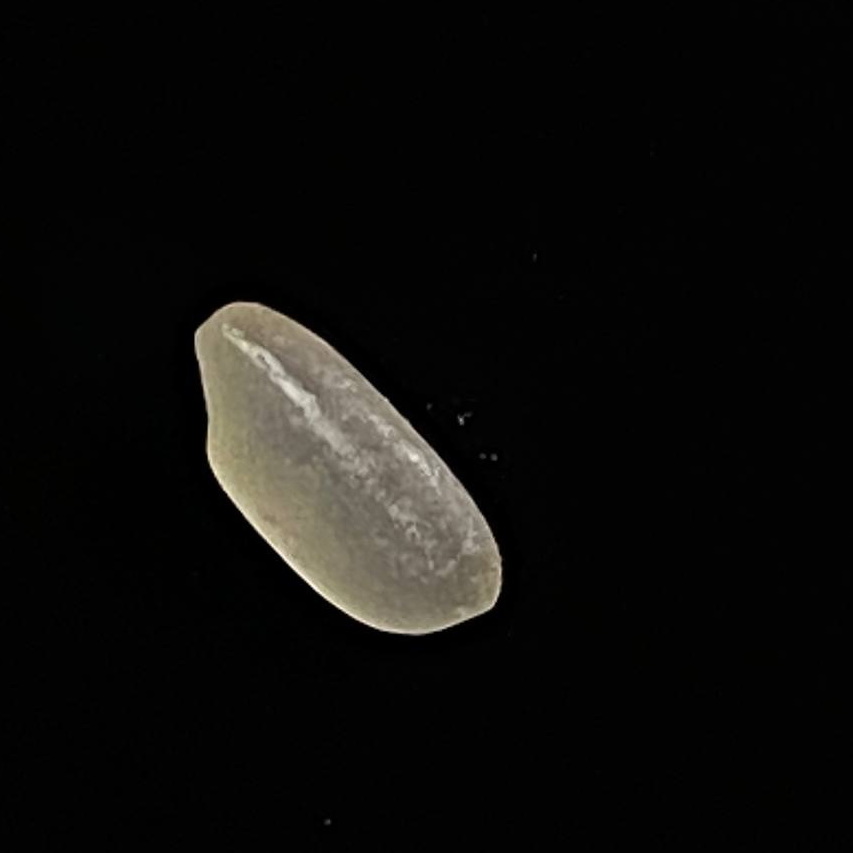
Rice variety: Gutisharna